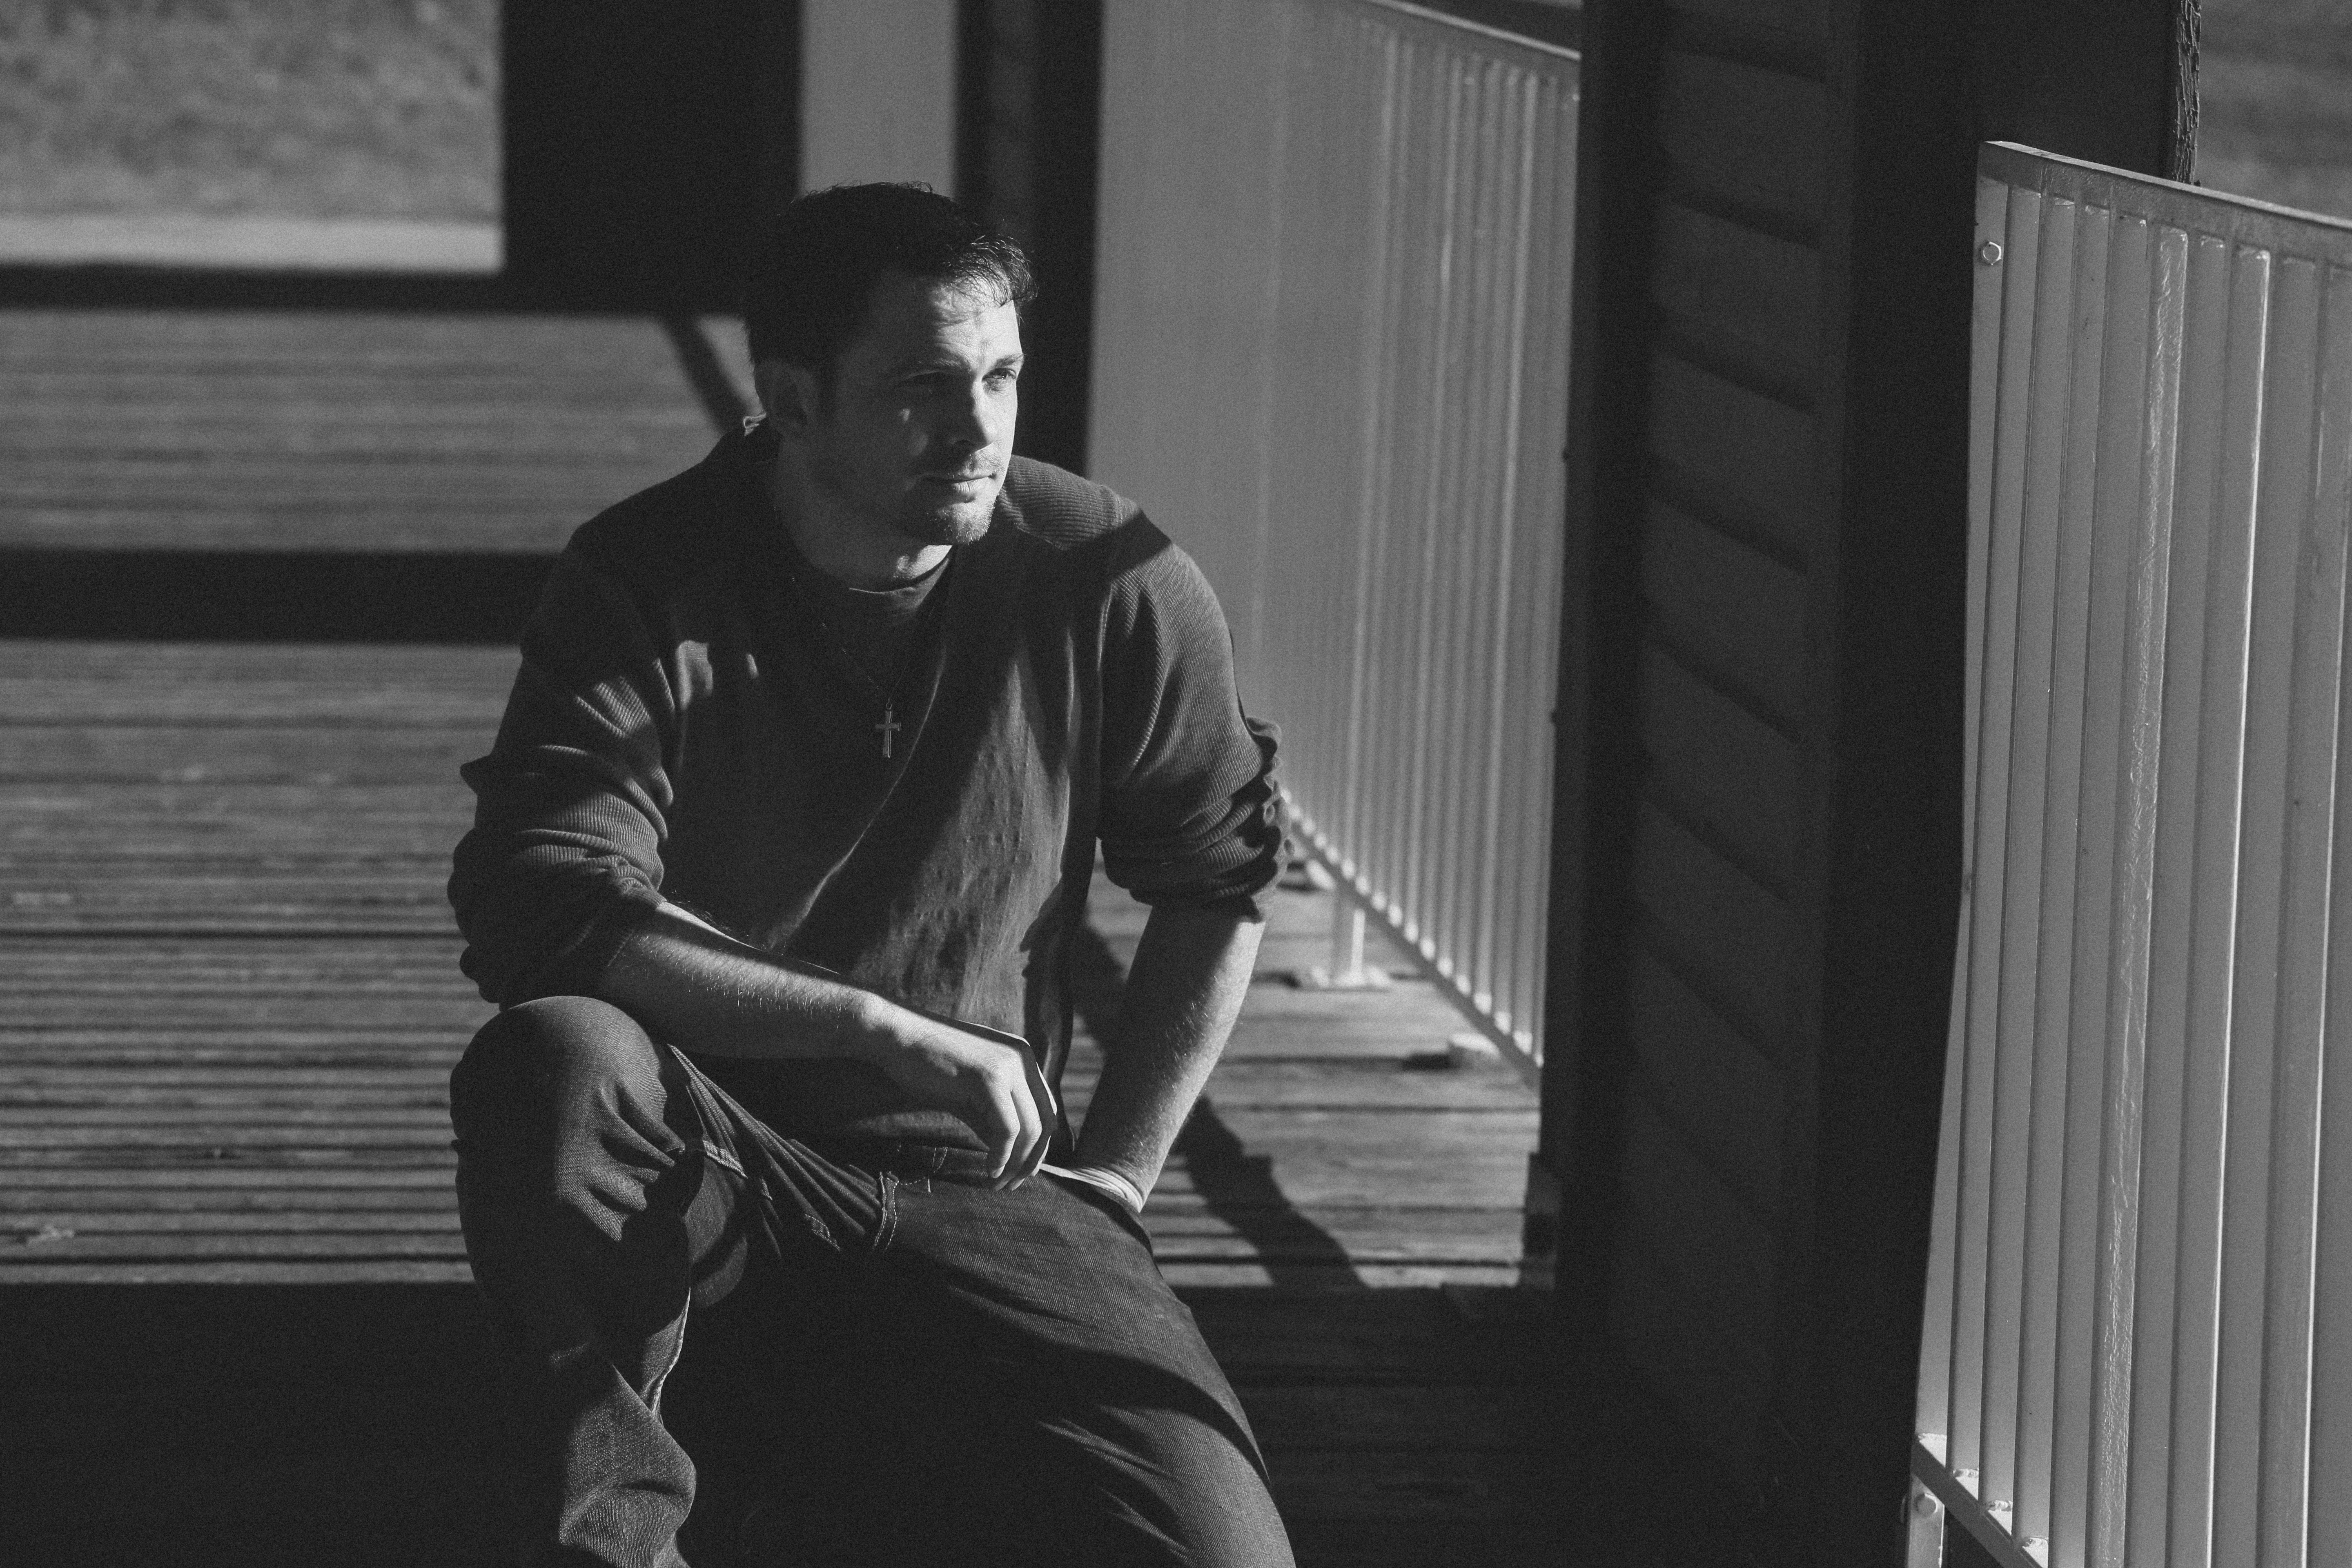
man, person, black and white, people, hair, white, photography, male, model, sitting, darkness, black, monochrome, caucasian, men, cool, photograph, sexy, guys, handsome, casual, attractive, confident, monochrome photography, film noir, human positions